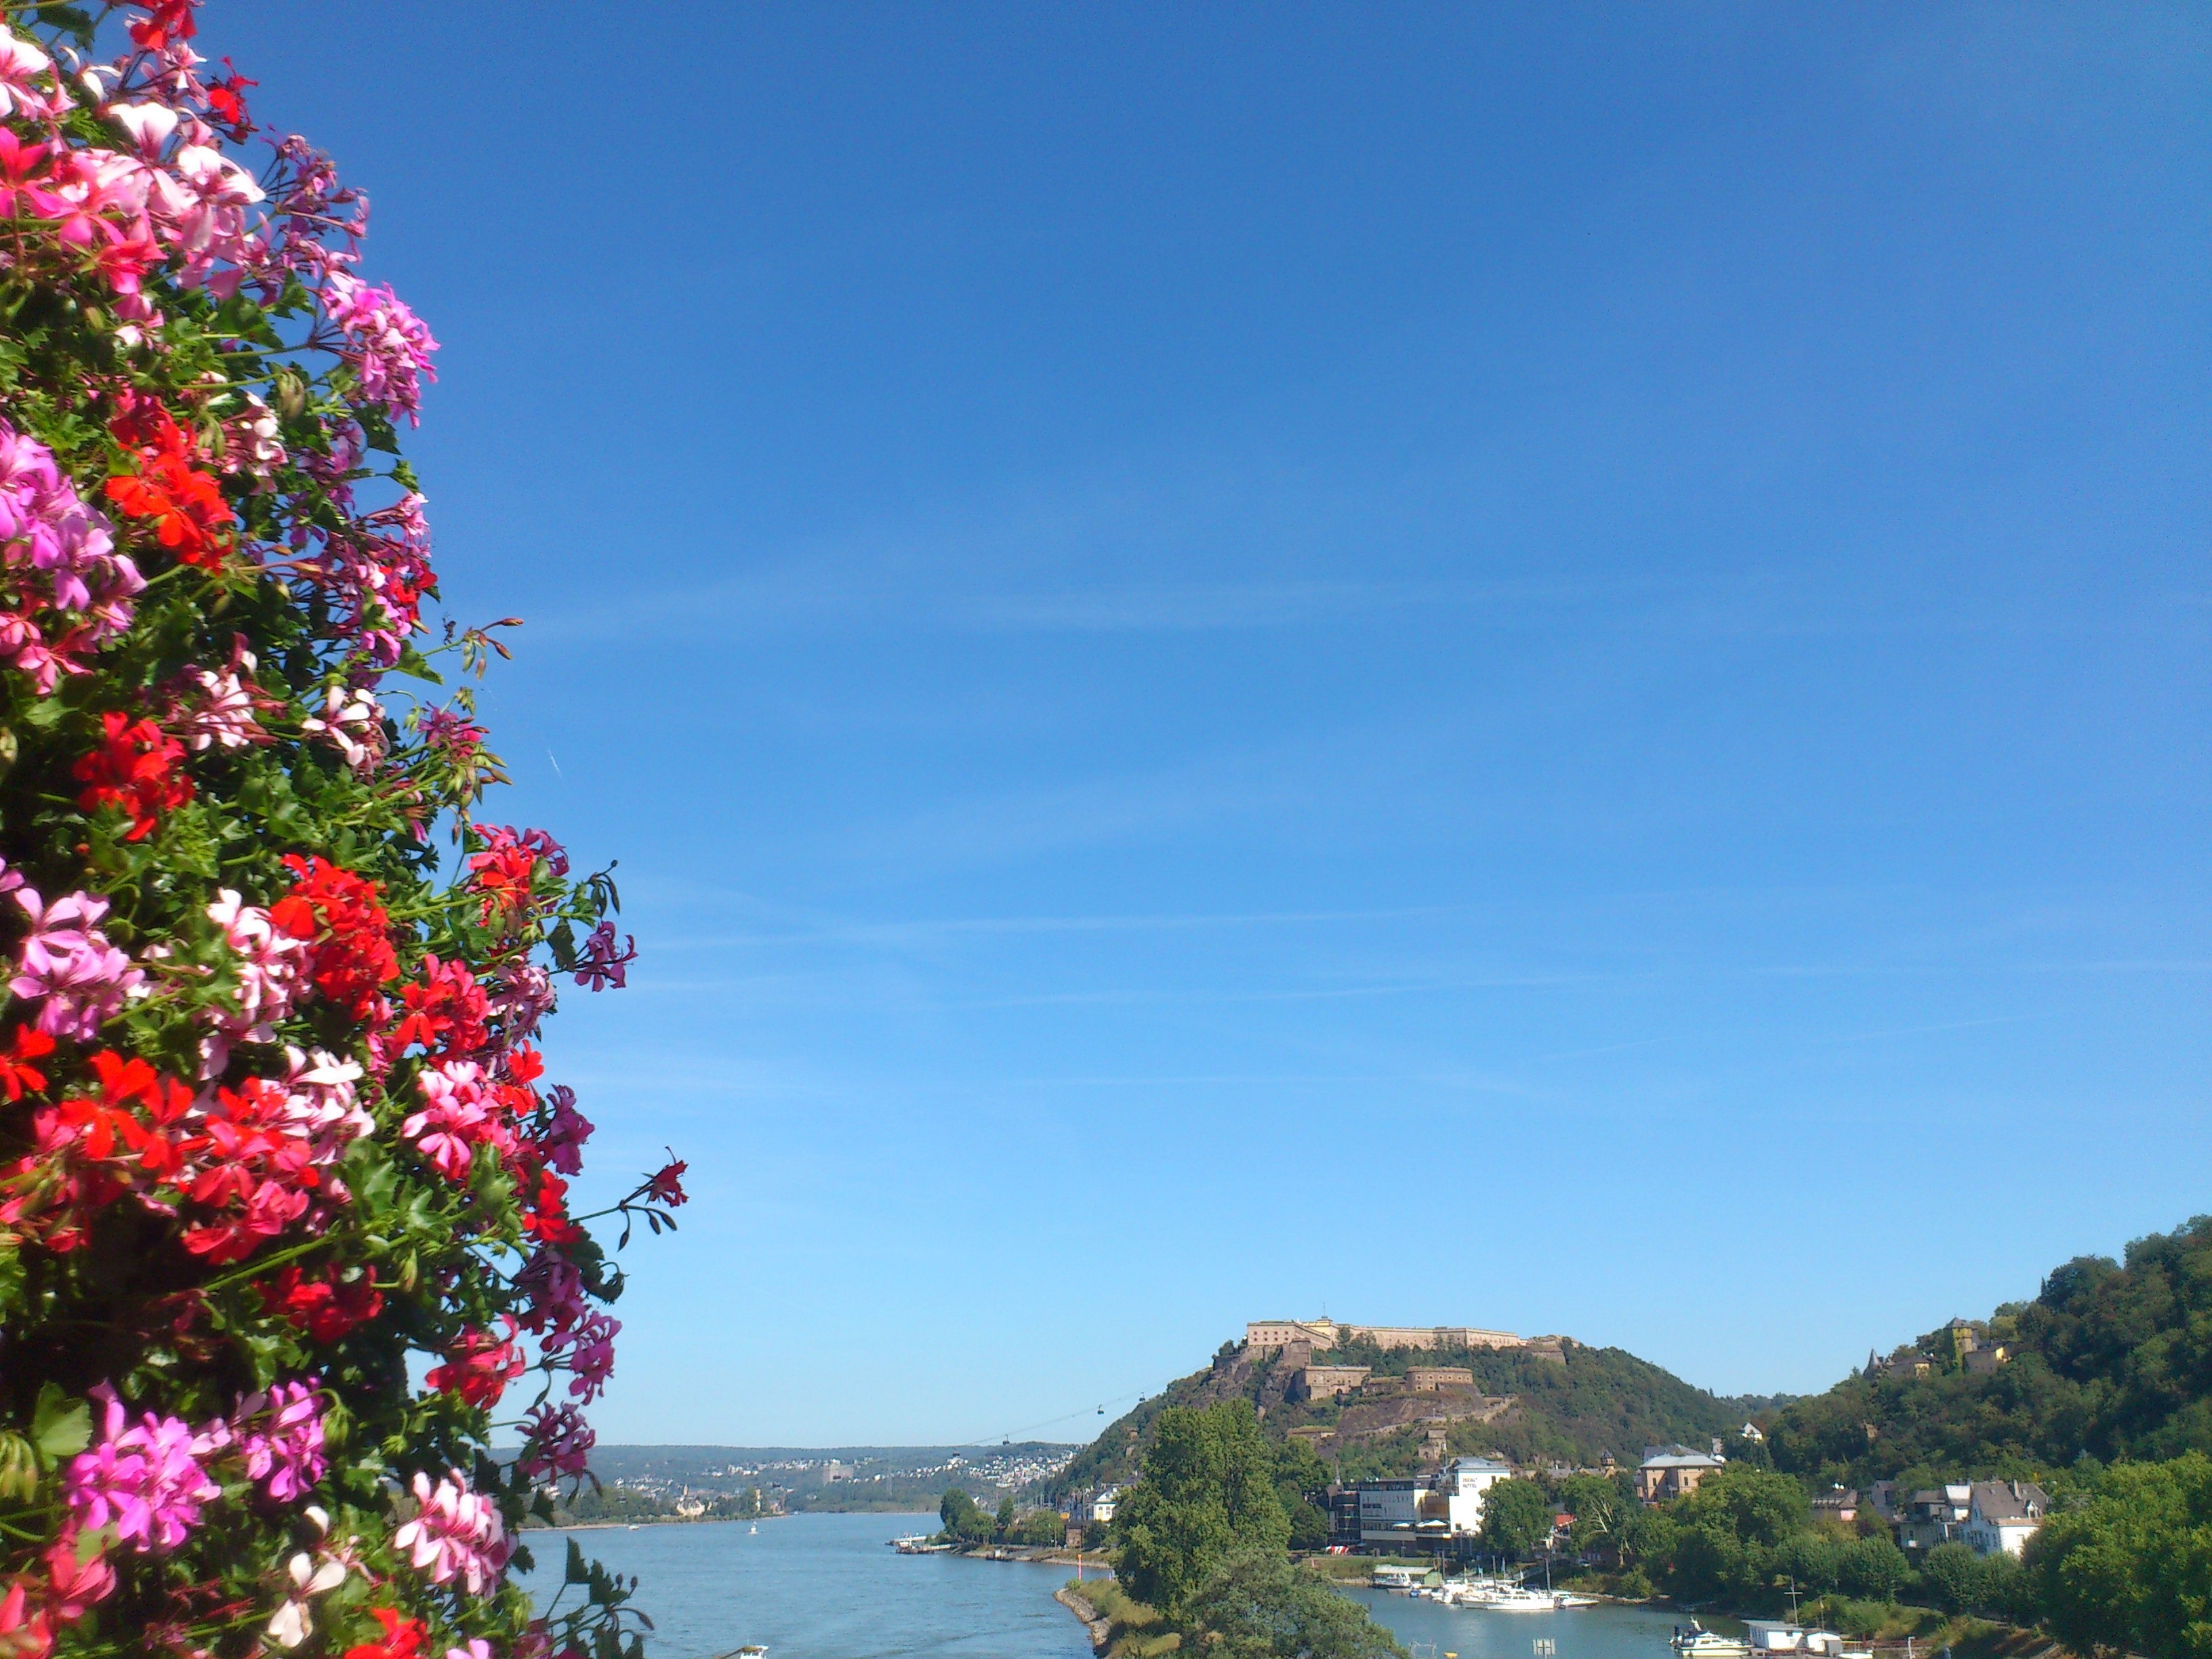
tree, plant, sky, flower, city, river, monument, romance, romantic, castle, blue, flowers, germany, historical, sachsen, rhine, koblenz, rheinland, bl tenmeer, buga, ehrenbreitstein fortress